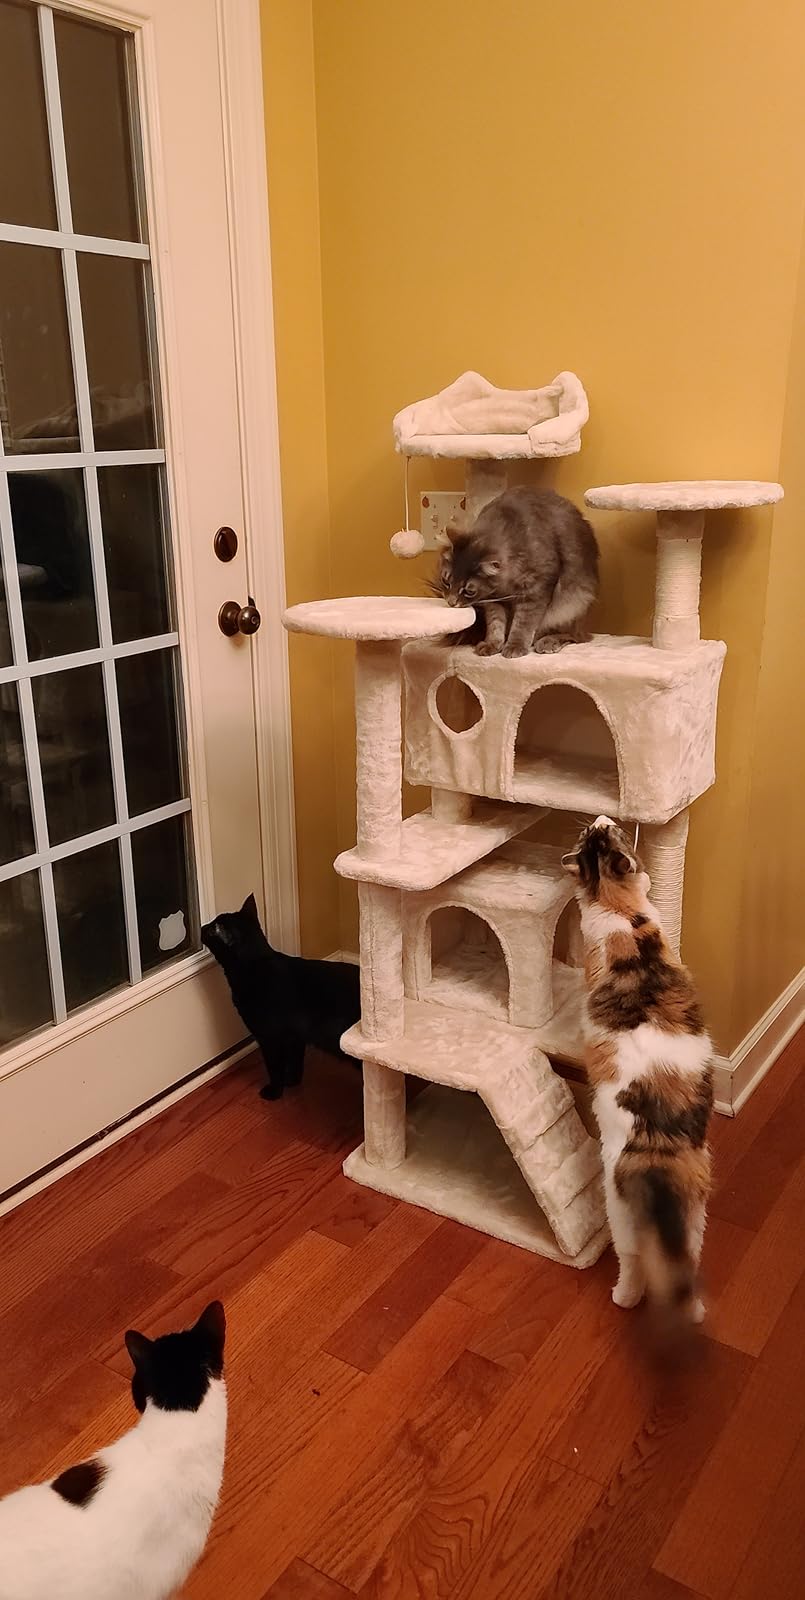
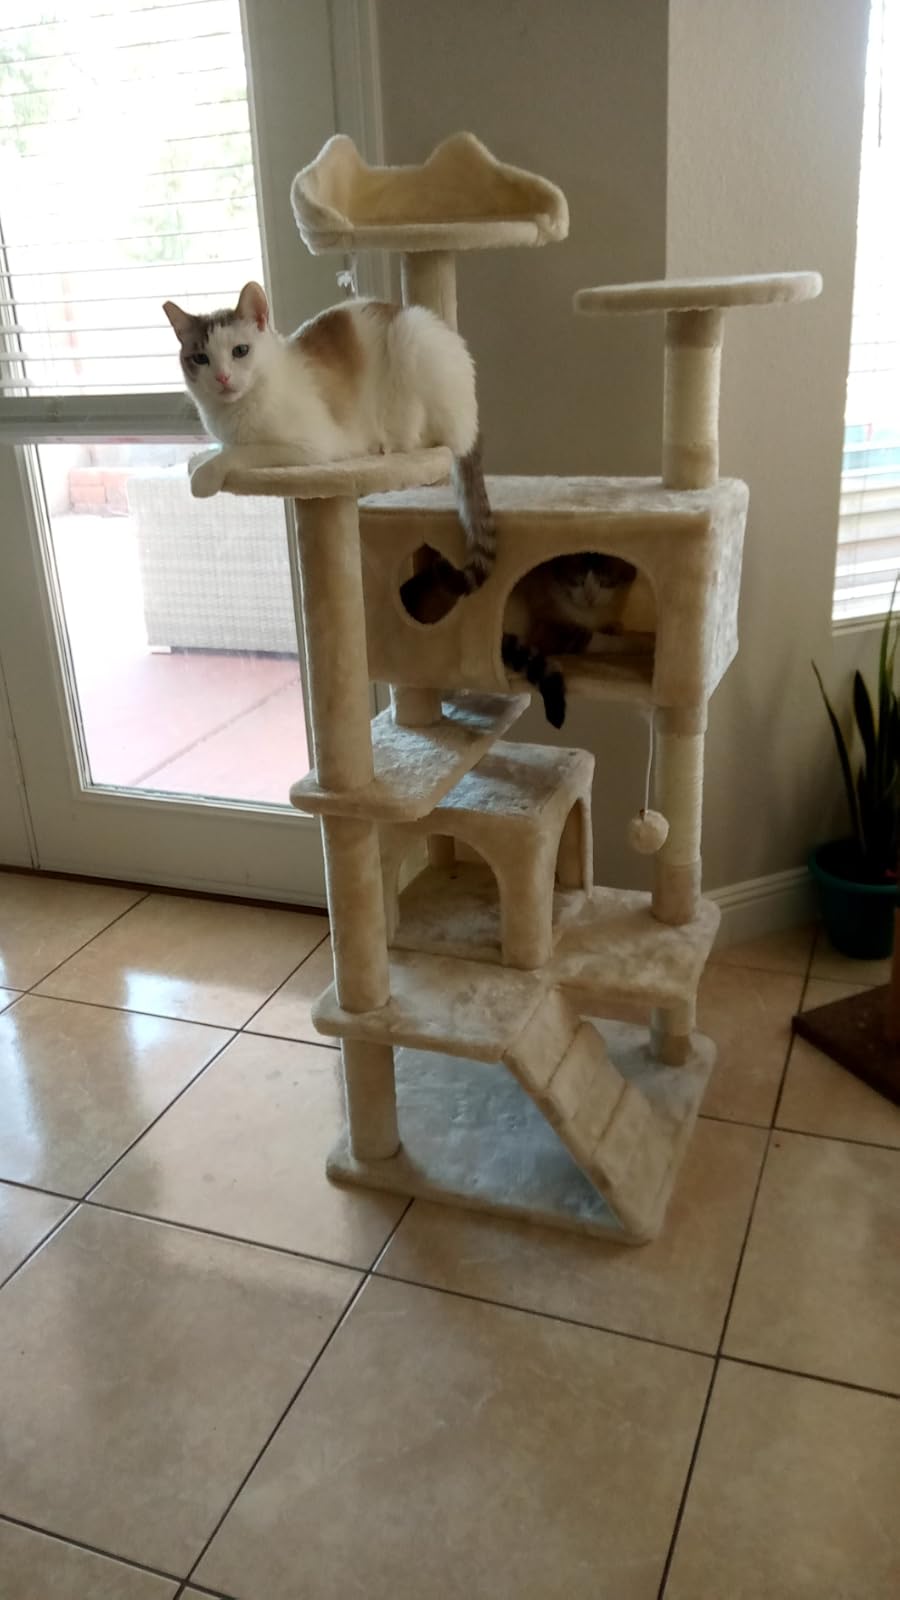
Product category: items_cat tree
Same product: yes